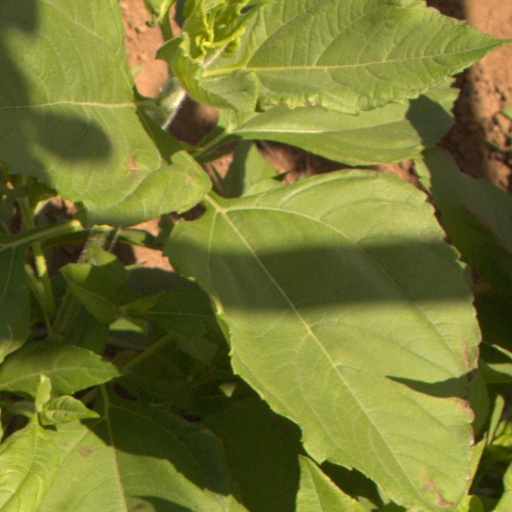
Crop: Jerusalem artichoke